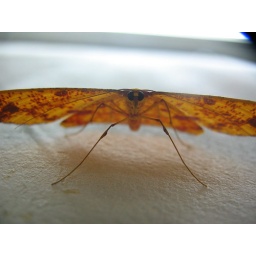
spot this mariposa on the wall in the kitchen one night.